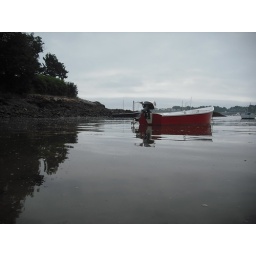
Red and white boat in glass like water